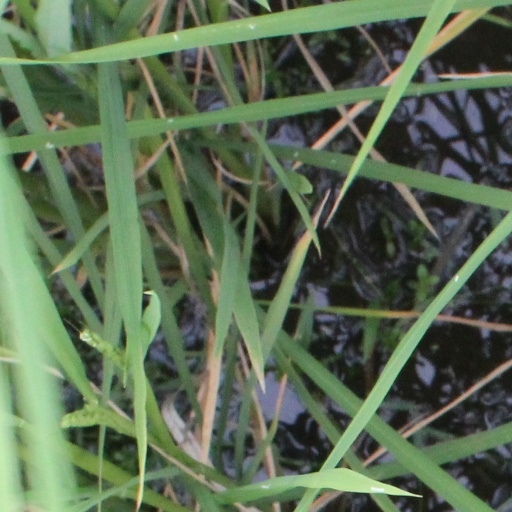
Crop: rice